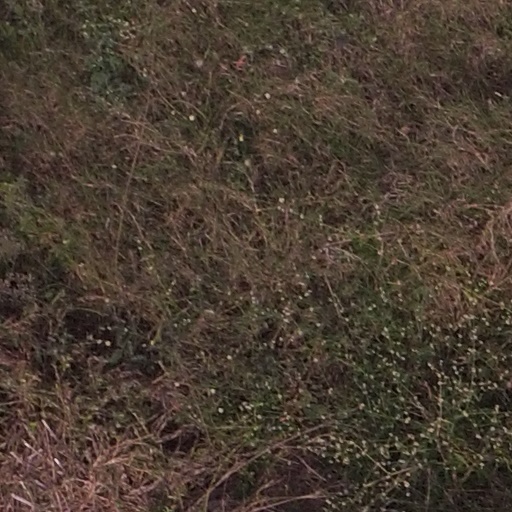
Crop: maize; corn